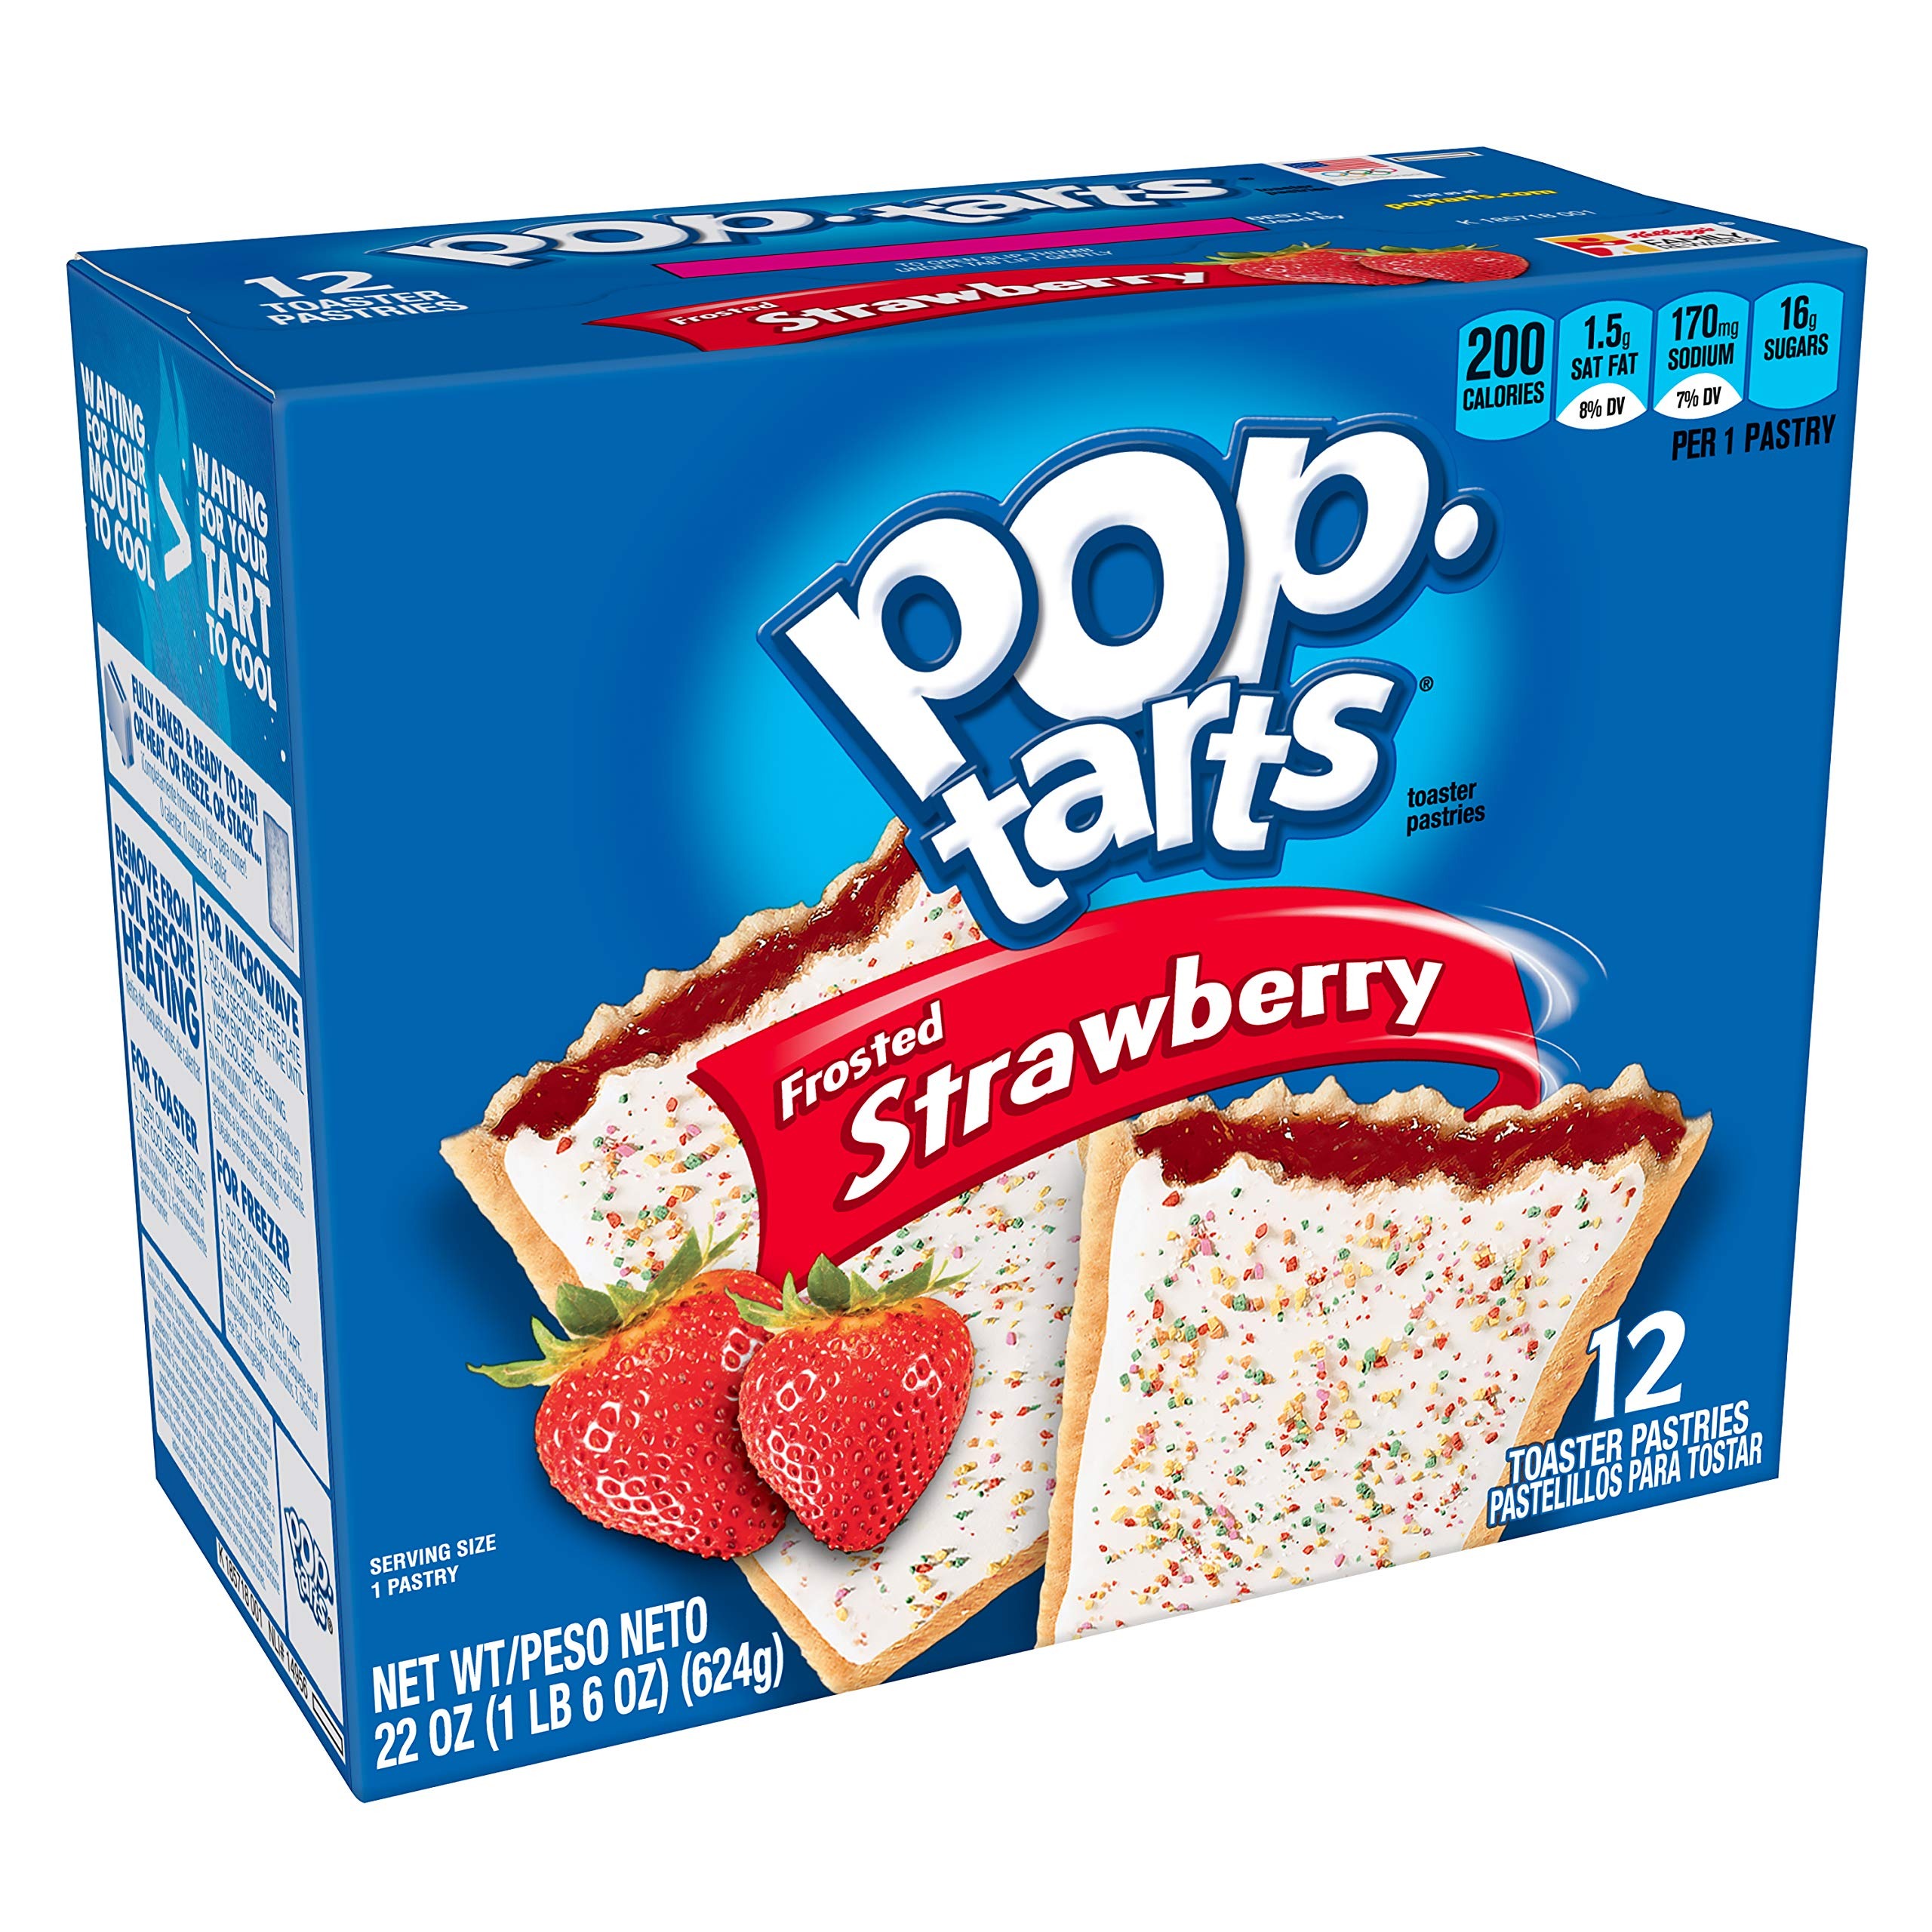
Item Name: Kellogg's Pop-Tarts Frosted Strawberry Toaster Pastries - Fun Breakfast for Kids (12 Count)
Bullet Point 1: CLASSIC POP-TART FLAVOR - Sweet frosting decorated with rainbow sprinkles and filled with strawberry-flavored goodness. Contains wheat and soy ingredients
Bullet Point 2: PORTABLE & TASTY SNACKS - Makes a fun, sweet snack at work, afternoon pick me up at school, or late-night treat; easy to pack in lunch boxes, totes, and backpacks
Bullet Point 3: FULLY BAKED & READY TO EAT - Enjoy them fresh out of the individual packaging or warm and toasted out of the toaster or microwave
Bullet Point 4: BREAKFAST ON THE GO - Start your day with a crumbly warm pastry filled with a sweet fruity filling. A delicious morning treat; great for kids and adults
Bullet Point 5: ANYTIME SNACK PACK - Includes 1 box containing 6 toaster pastry packages, 2 toaster pastries per pack, a total of 12 toaster pastries
Value: 22.0
Unit: Ounce

Price: 3.99